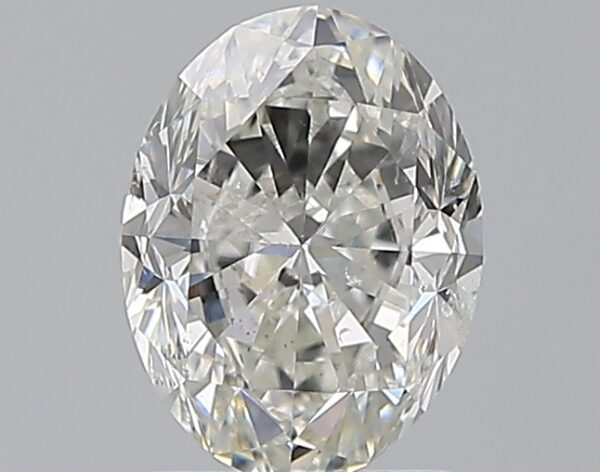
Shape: oval
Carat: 1.51
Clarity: SI2
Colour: G
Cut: GD
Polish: EX
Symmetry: EX
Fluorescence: M
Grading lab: GIA
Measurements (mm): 8.21 x 6.2 x 4.19